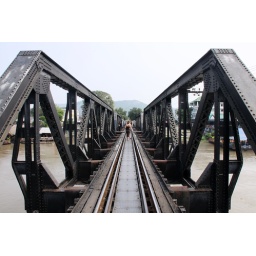
The reconstructed central section of the bridge over the river Kwai has these &amp;quot;squarer&amp;quot; spans.